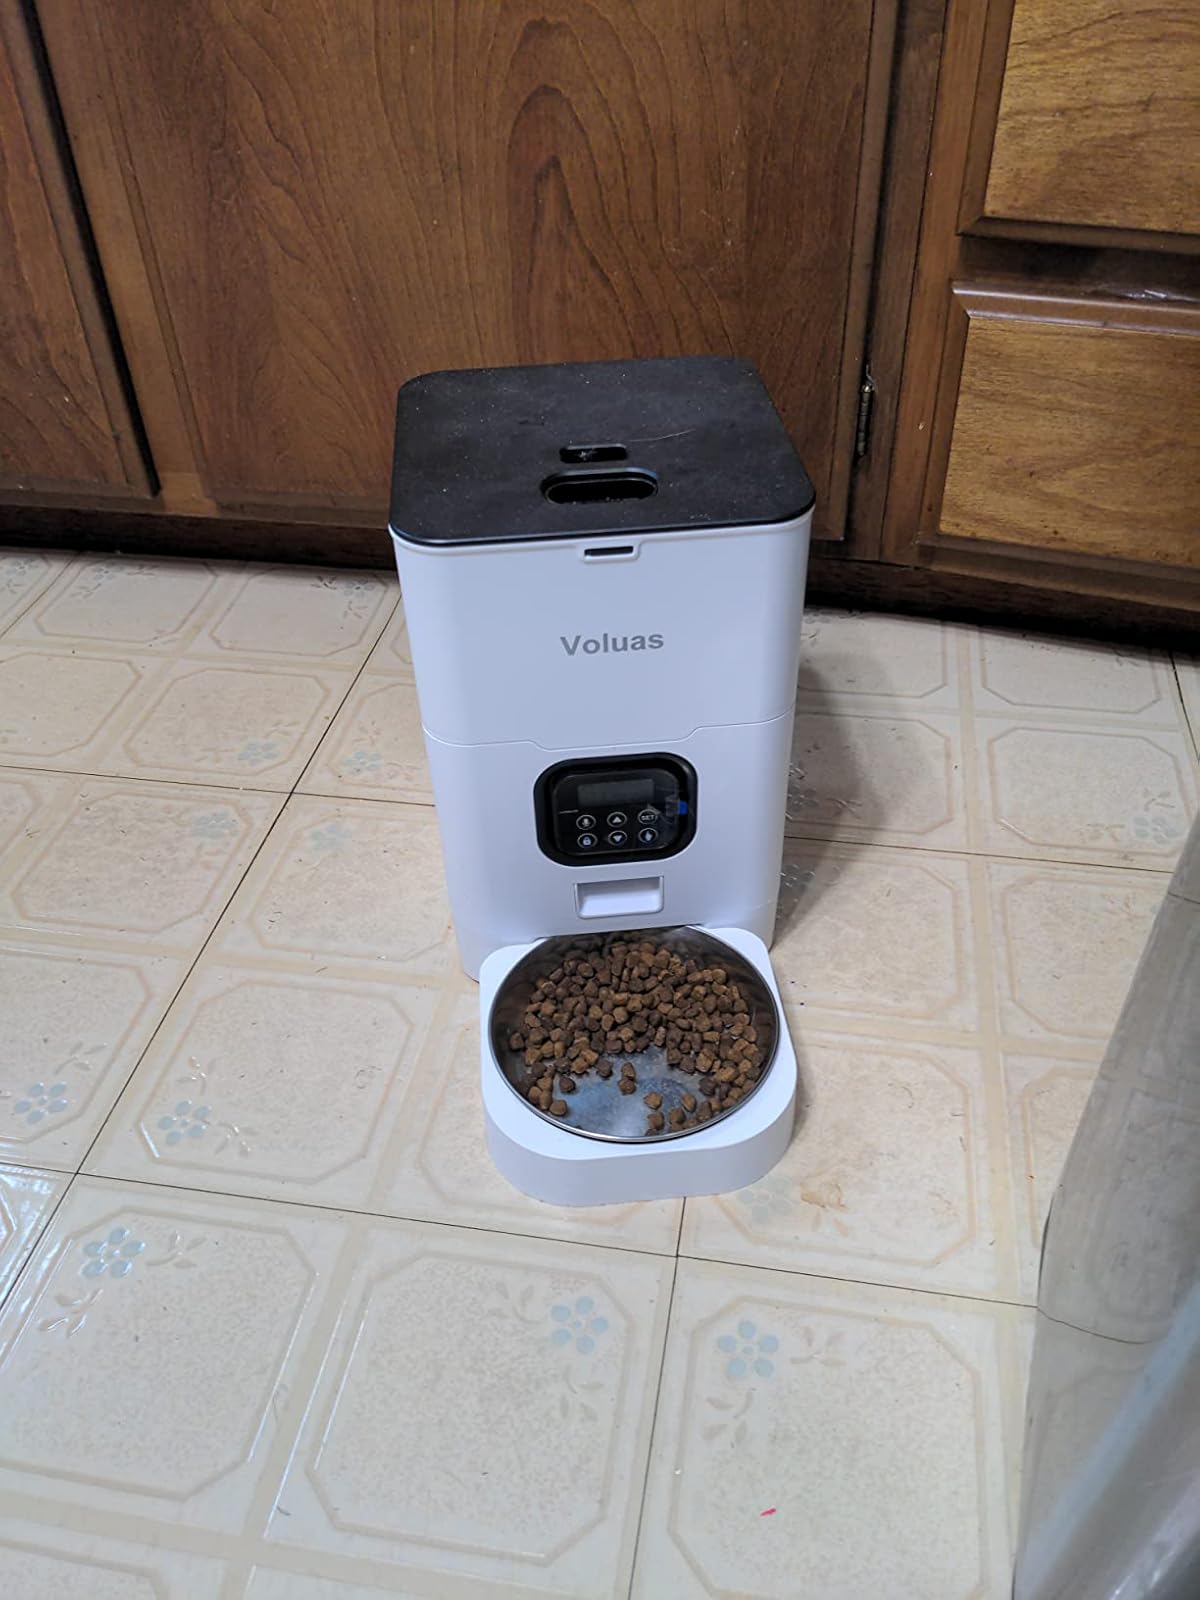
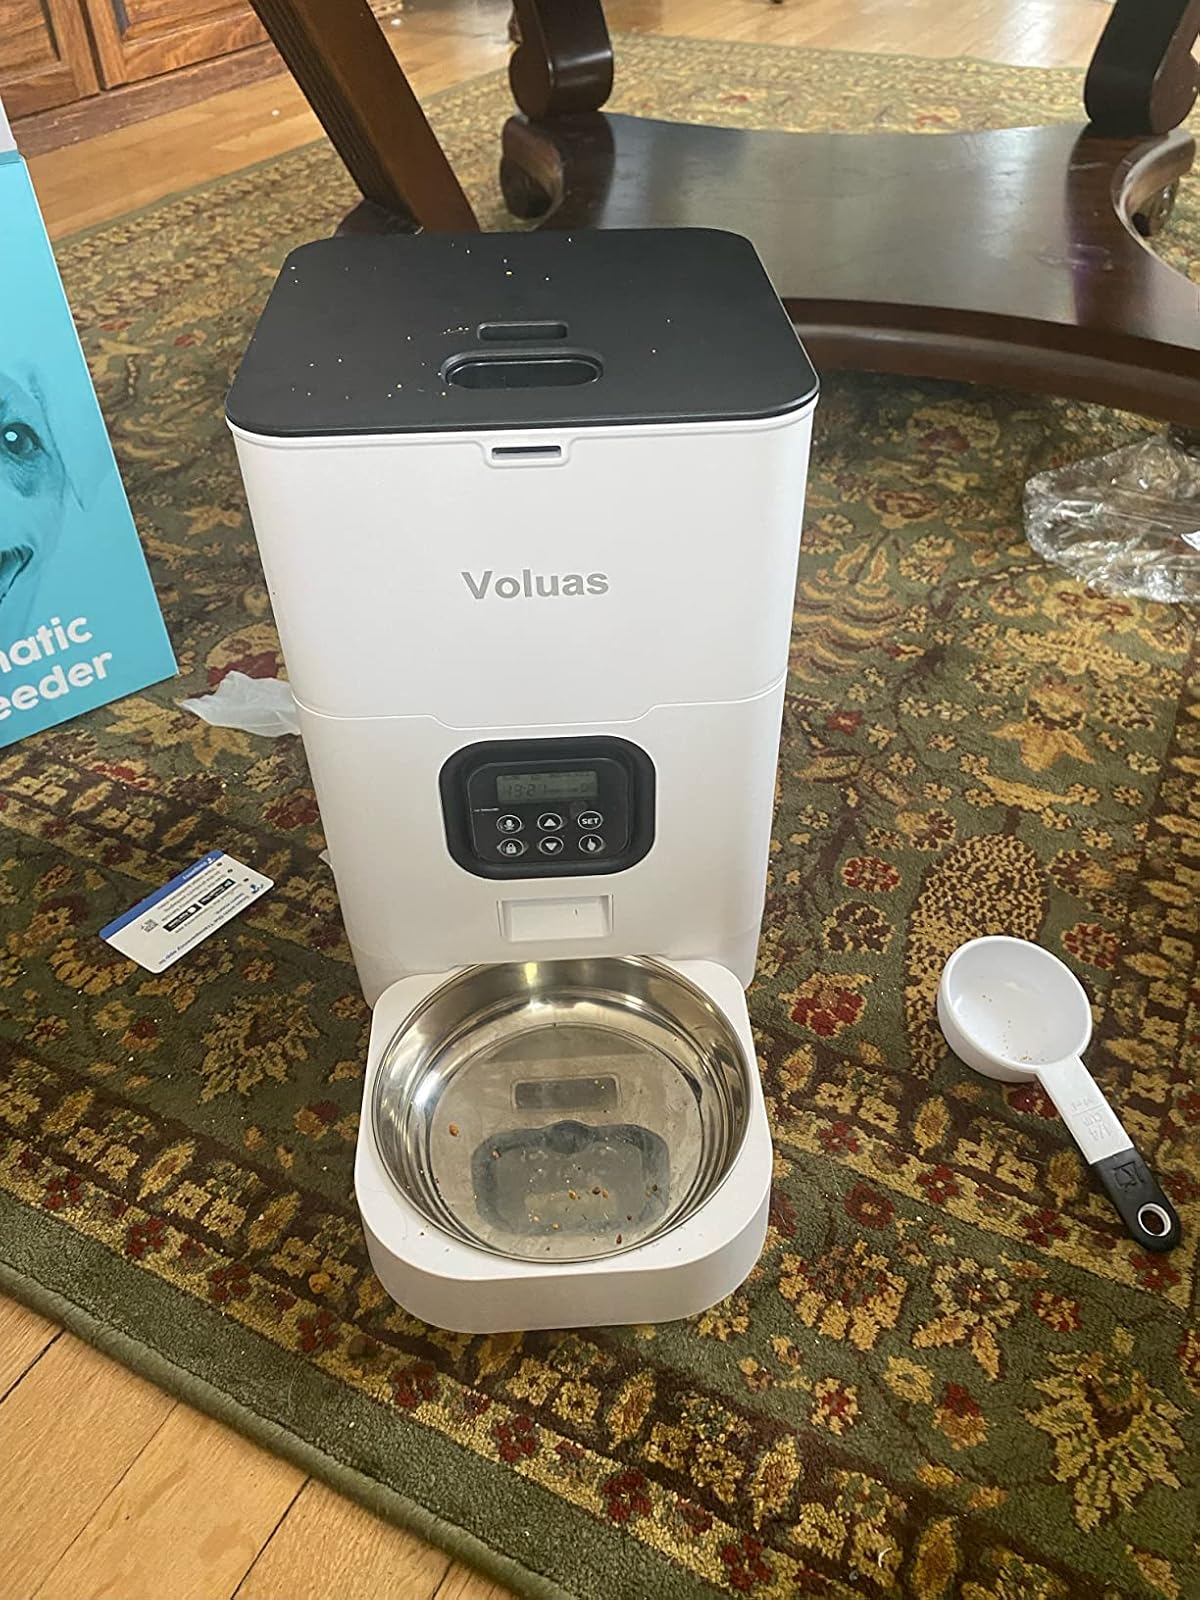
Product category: items_feeder
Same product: yes